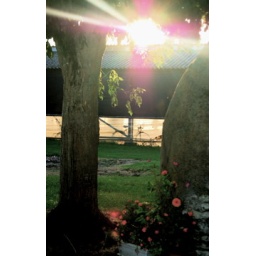
Last summer. I saw this beautiful light in a green house in west france in the country